Agriculture in Saskatchewan

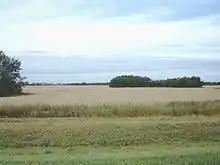
Grain field in the aspen parkland near Saskatoon

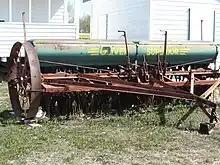
Horse-drawn grain and fertilizer drill

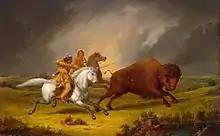
Buffalo Jump

Agriculture in Saskatchewan is the production of various food, feed, or fiber commodities to fulfill domestic and international human and animal sustenance needs. The newest agricultural economy to be developed in renewable biofuel production or agricultural biomass which is marketed as ethanol or biodiesel. Plant cultivation and livestock production have abandoned subsistence agricultural practices in favor of intensive technological farming resulting in cash crops which contribute to the economy of Saskatchewan. The particular commodity produced is dependent upon its particular biogeography or ecozone of Geography of Saskatchewan. Agricultural techniques and activities have evolved over the years. The first nation nomadic hunter-gatherer lifestyle and the early immigrant ox and plow farmer proving up on his quarter section of land in no way resemble the present farmer operating huge amounts of land or livestock with their attendant technological mechanization.